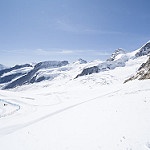
Scene: Outdoor